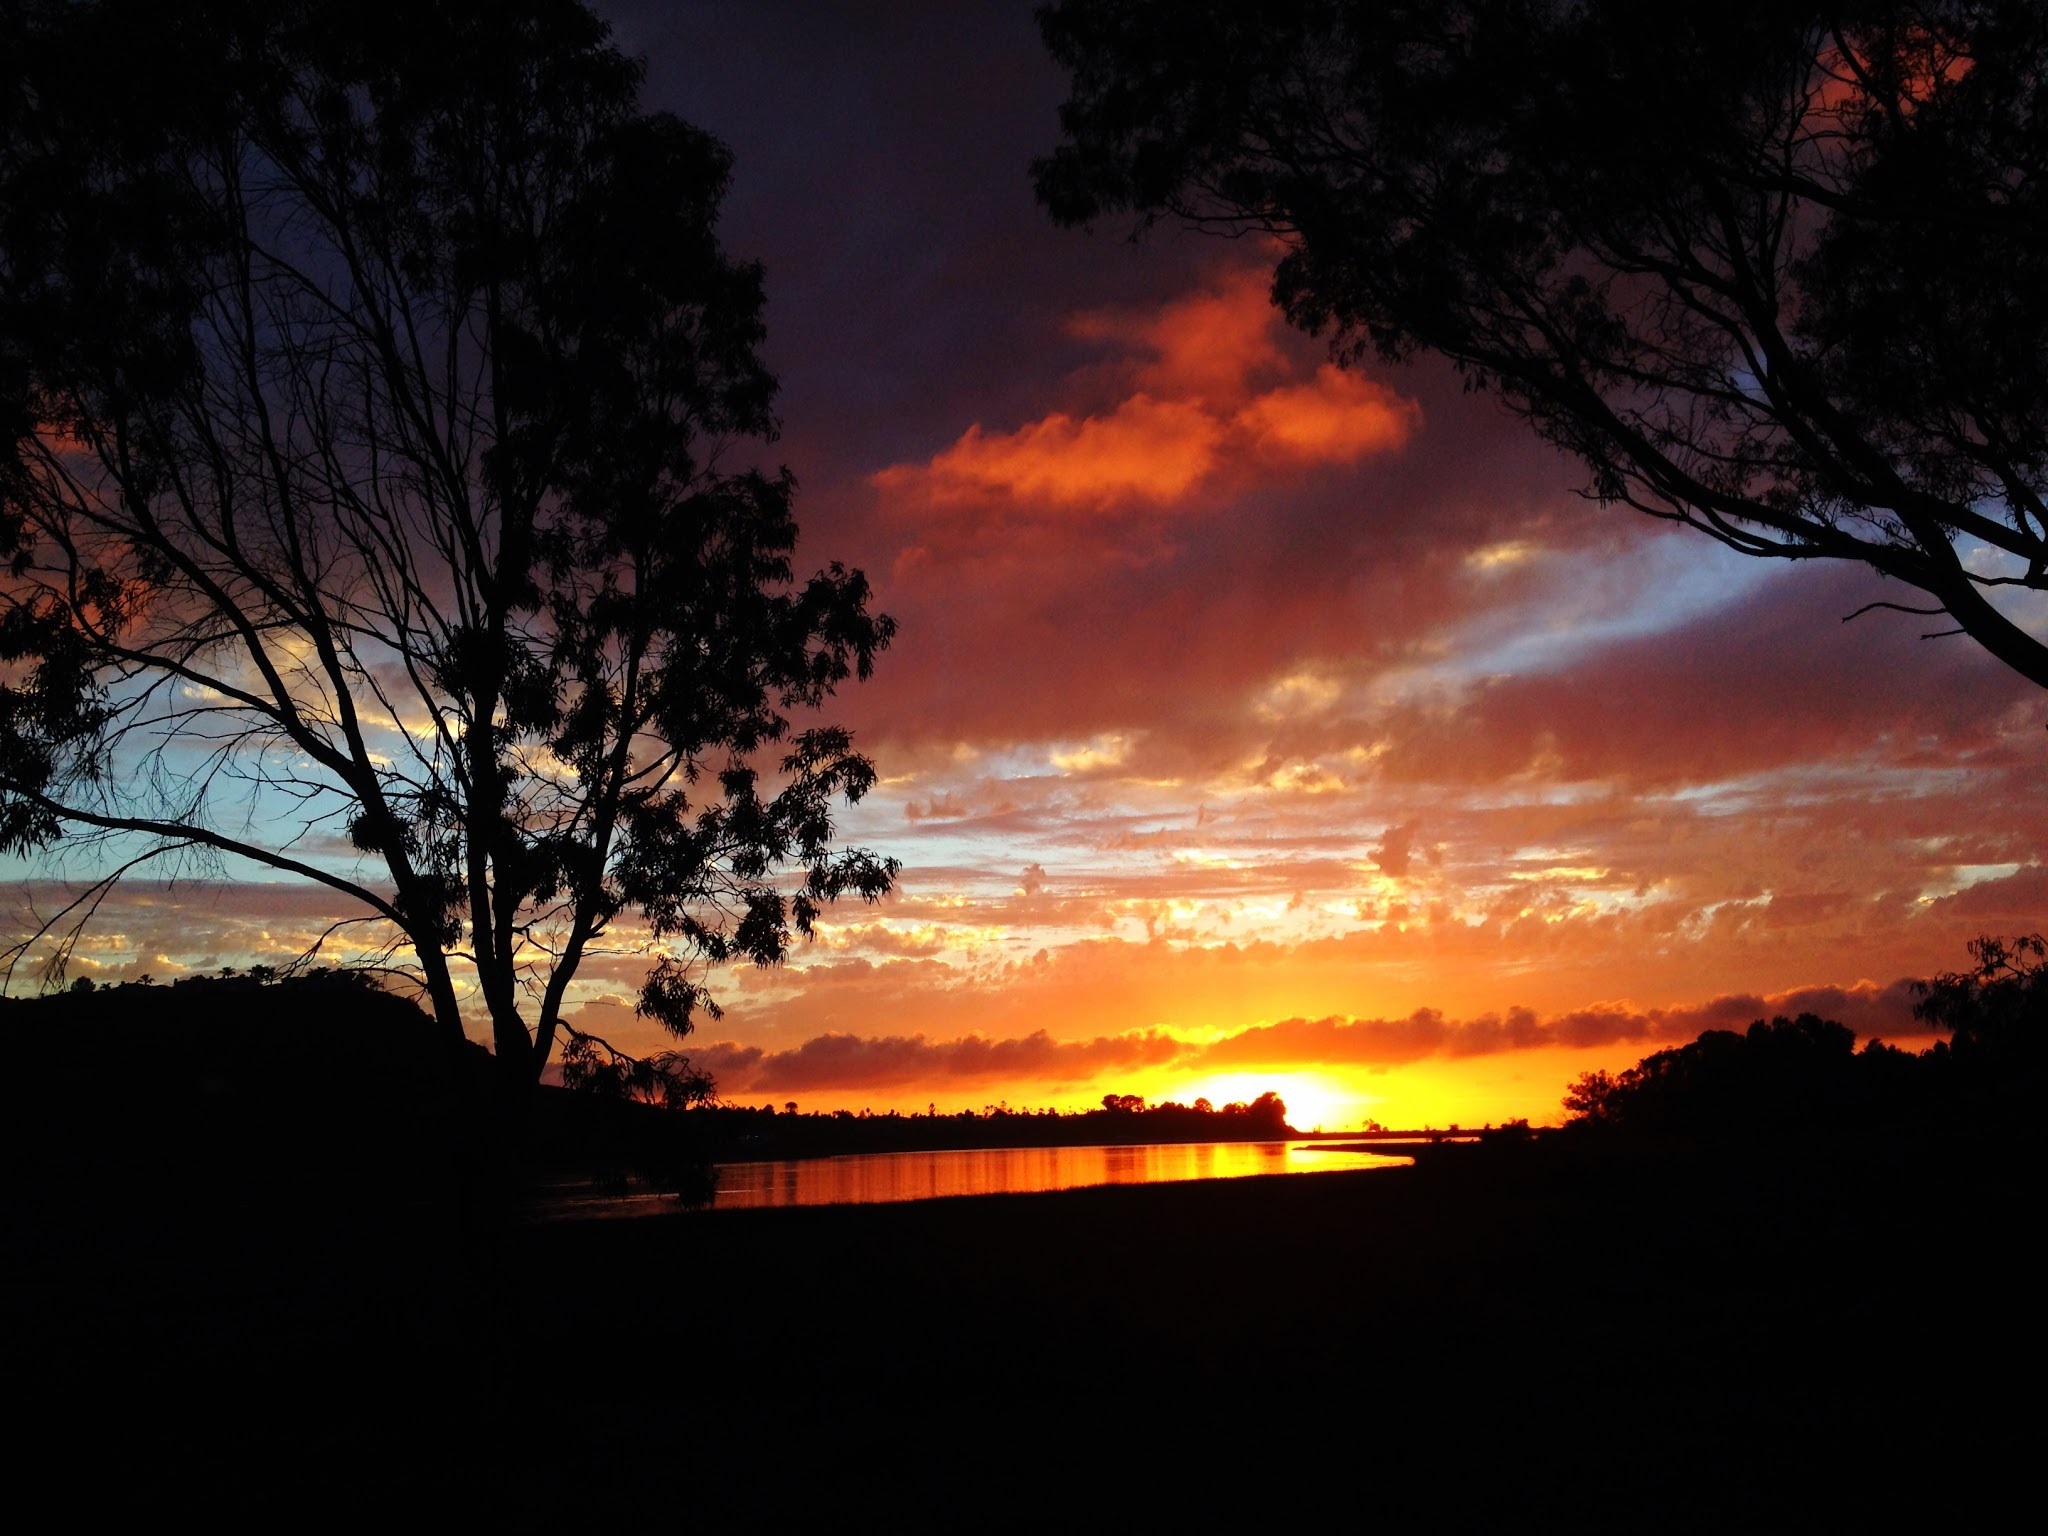
landscape, sea, tree, water, nature, ocean, horizon, silhouette, cloud, sky, sunrise, sunset, morning, dawn, atmosphere, dusk, evening, orange, scenic, clouds, scene, afterglow, red sky at morning